Garvin Alston

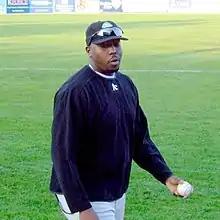
Alston with the Kane County Cougars in 2006

Garvin James Alston Sr. (born December 8, 1971) is an American former professional baseball right-handed pitcher who played in Major League Baseball (MLB) for the Colorado Rockies in 1996. After retiring from playing, he entered coaching and previously served as the pitching coach for the Minnesota Twins. He is currently the bullpen coach for the San Francisco Giants.